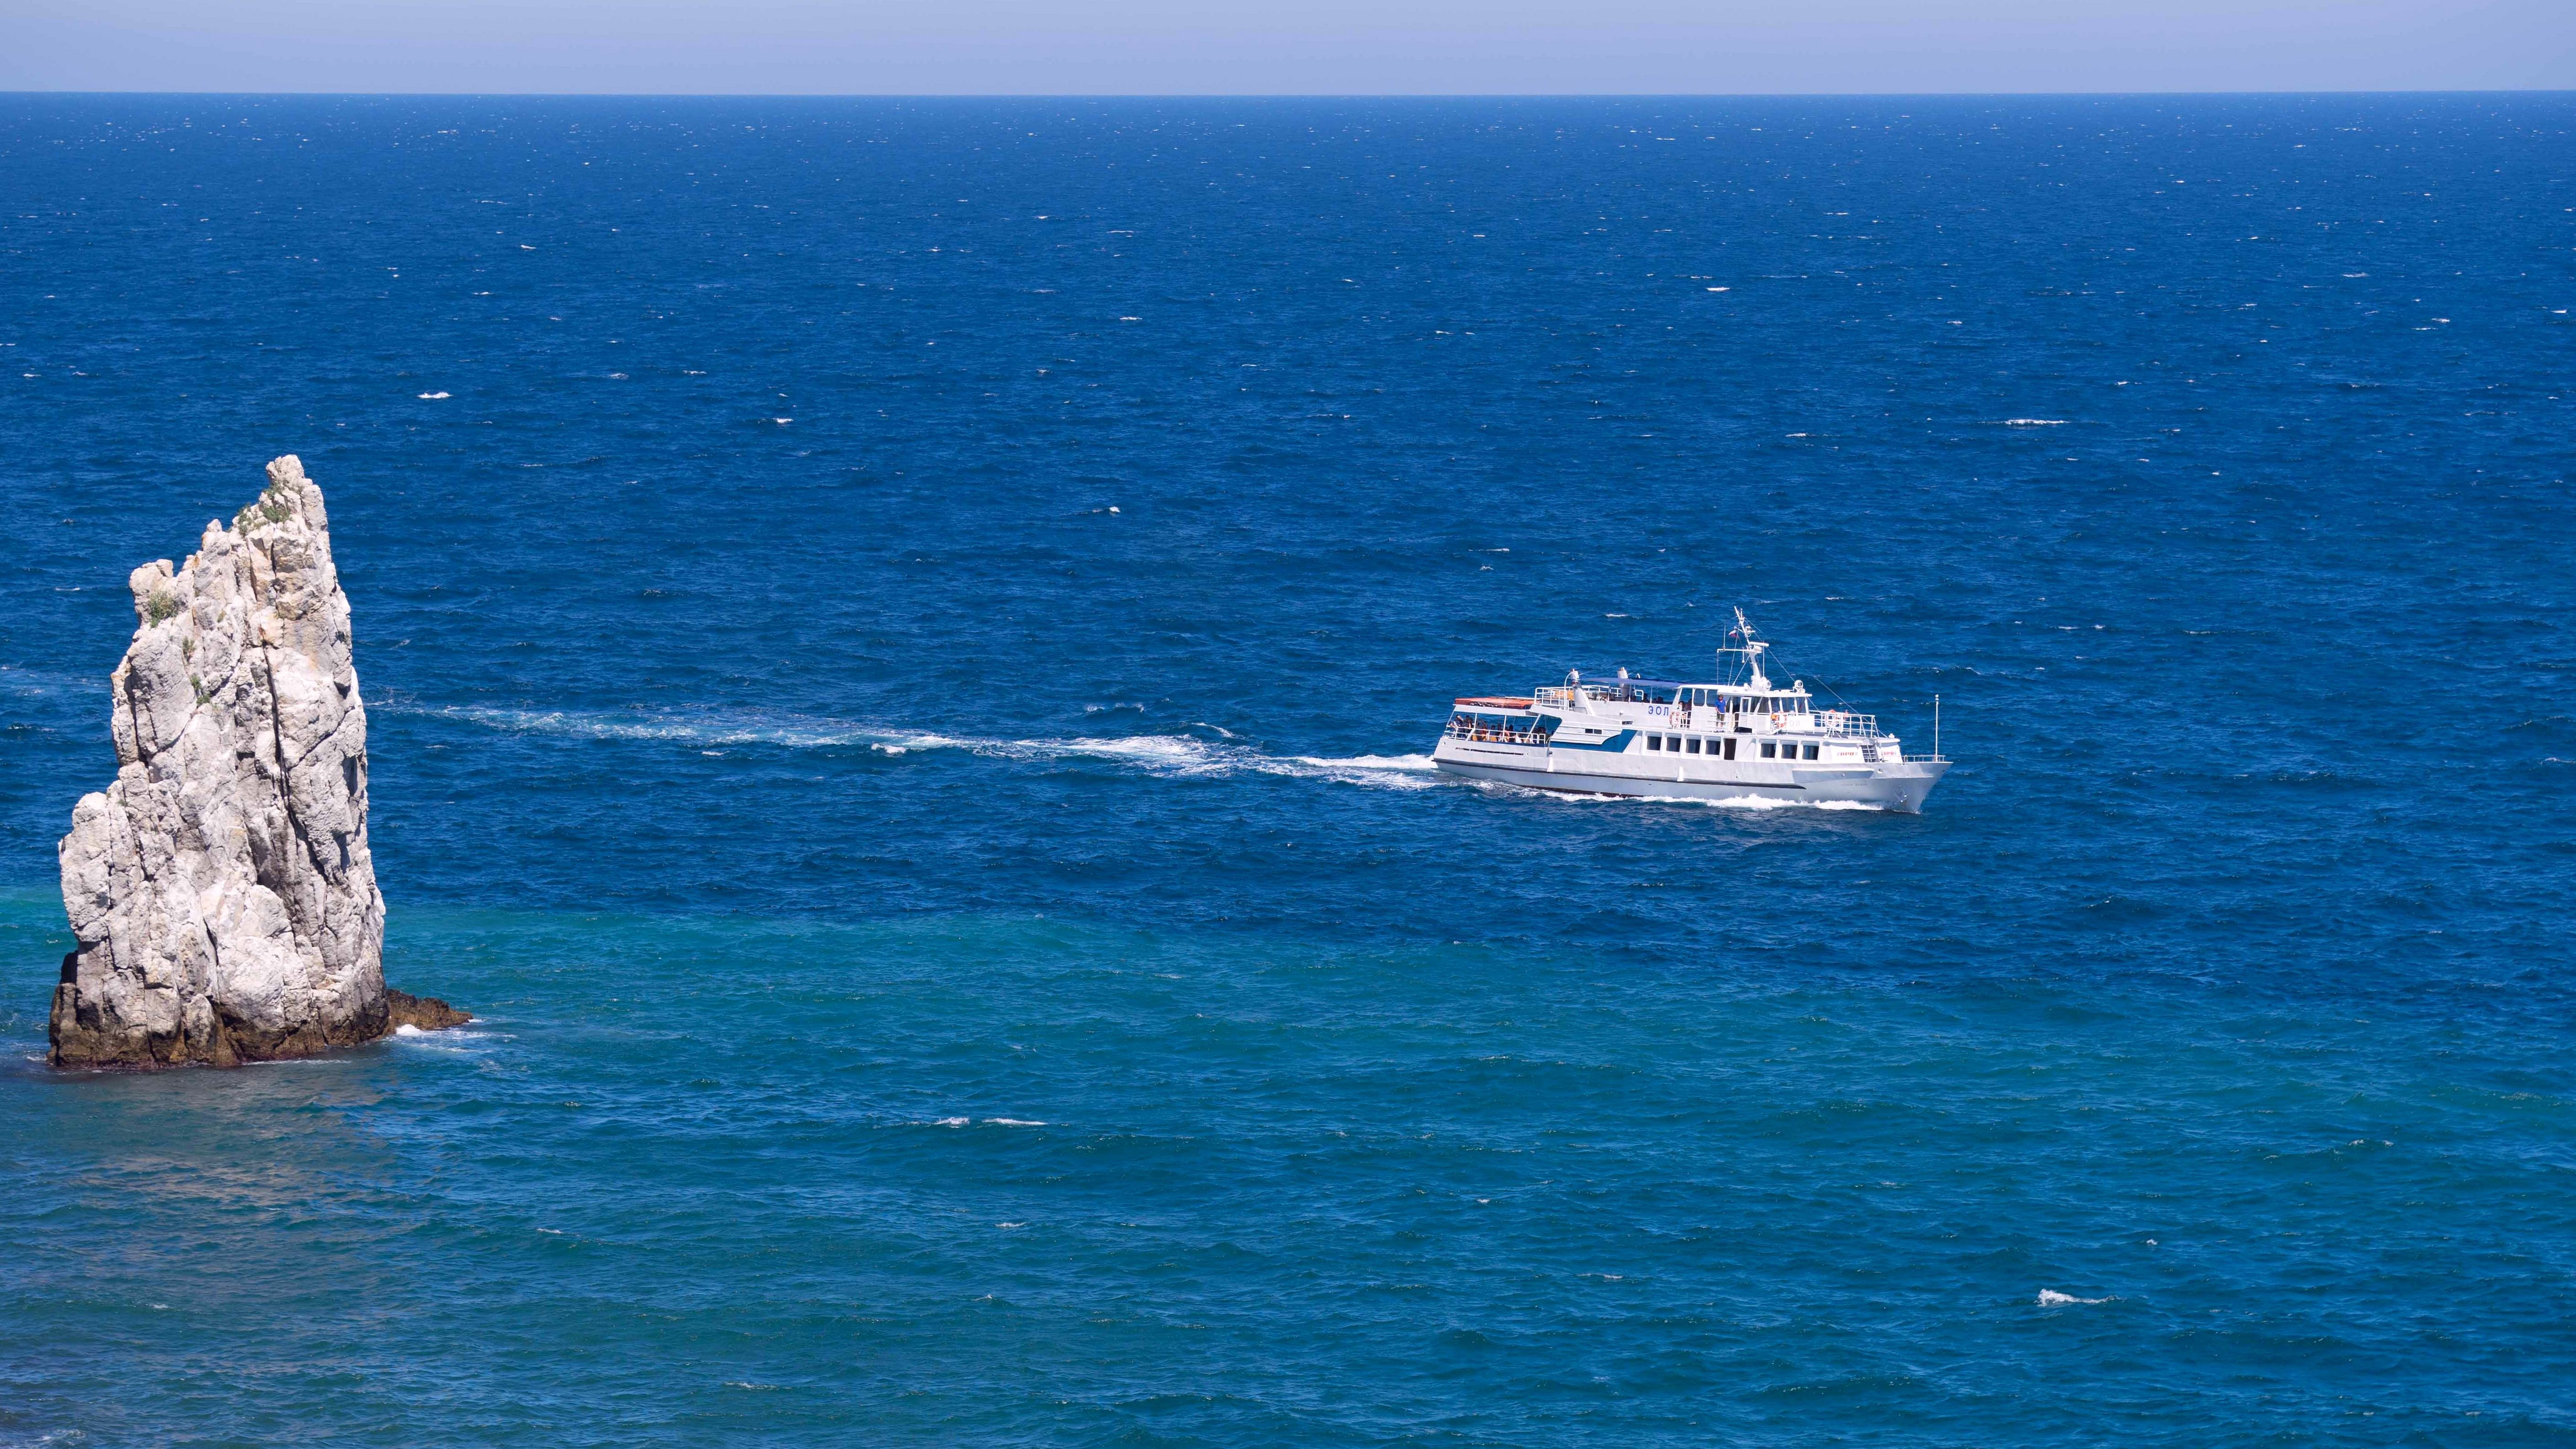
sea, coast, rock, ocean, boat, ship, summer, vacation, travel, vehicle, ferry, watercraft, cape, crimea